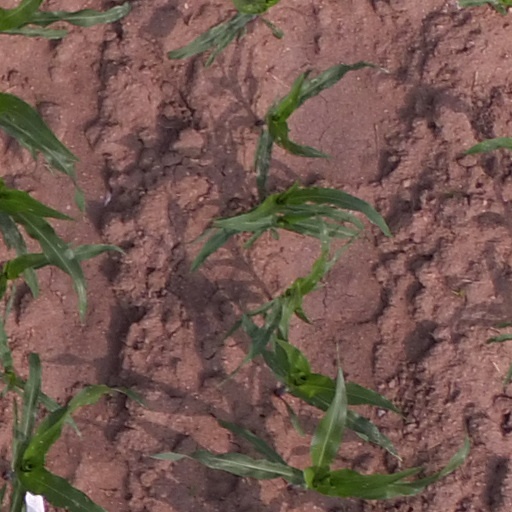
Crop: maize; corn